Architecture of Scotland in the Middle Ages

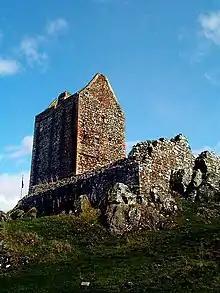
Smailholm Tower near Kelso in the Scottish Borders

The largest number of late medieval fortifications in Scotland built by nobles, about 800, were of the tower house design. Smaller versions of tower houses in southern Scotland were known as peel towers, or pele houses. The defences of tower houses were primarily aimed to provide protection against smaller raiding parties and were not intended to put up significant opposition to an organised military assault, leading historian Stuart Reid to characterise them as "defensible rather than defensive". They were typically a tall, square, stone-built, crenelated building; often also surrounded by a barmkin or bawn, a walled courtyard designed to hold valuable animals securely, but not necessarily intended for serious defence. They were built extensively on both sides of the border with England, and James IV's forfeiture of the Lordship of the Isles in 1494 led to an immediate burst of tower building across the region.